Guns into Plowshares

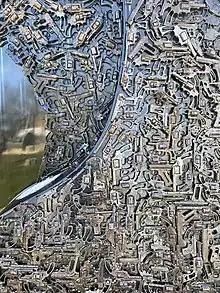
Close-up photography of handguns incorporated into the sculpture Guns into Plowshares

The guns were originally slated to be melted down for use in fences, but the Augsburgers convinced the police chief to disable the guns, including semi-automatic TEC-9s and Smith & Wesson revolvers, and allow them to be used in the project.